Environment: real
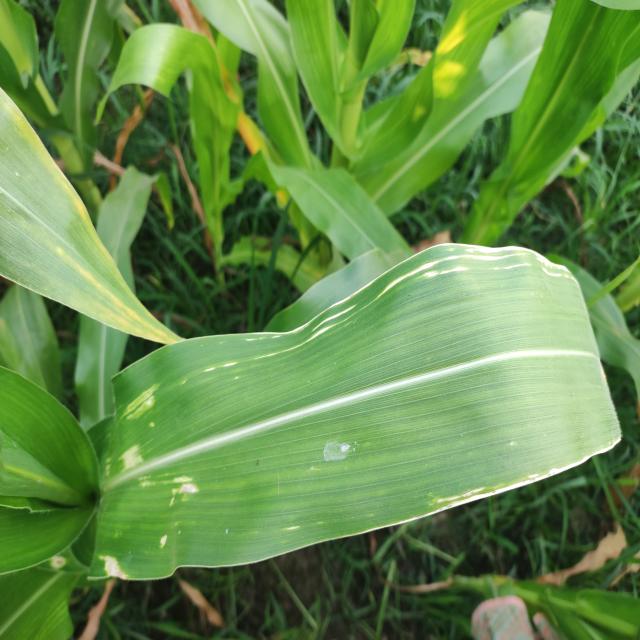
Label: northern_corn_leaf_blight